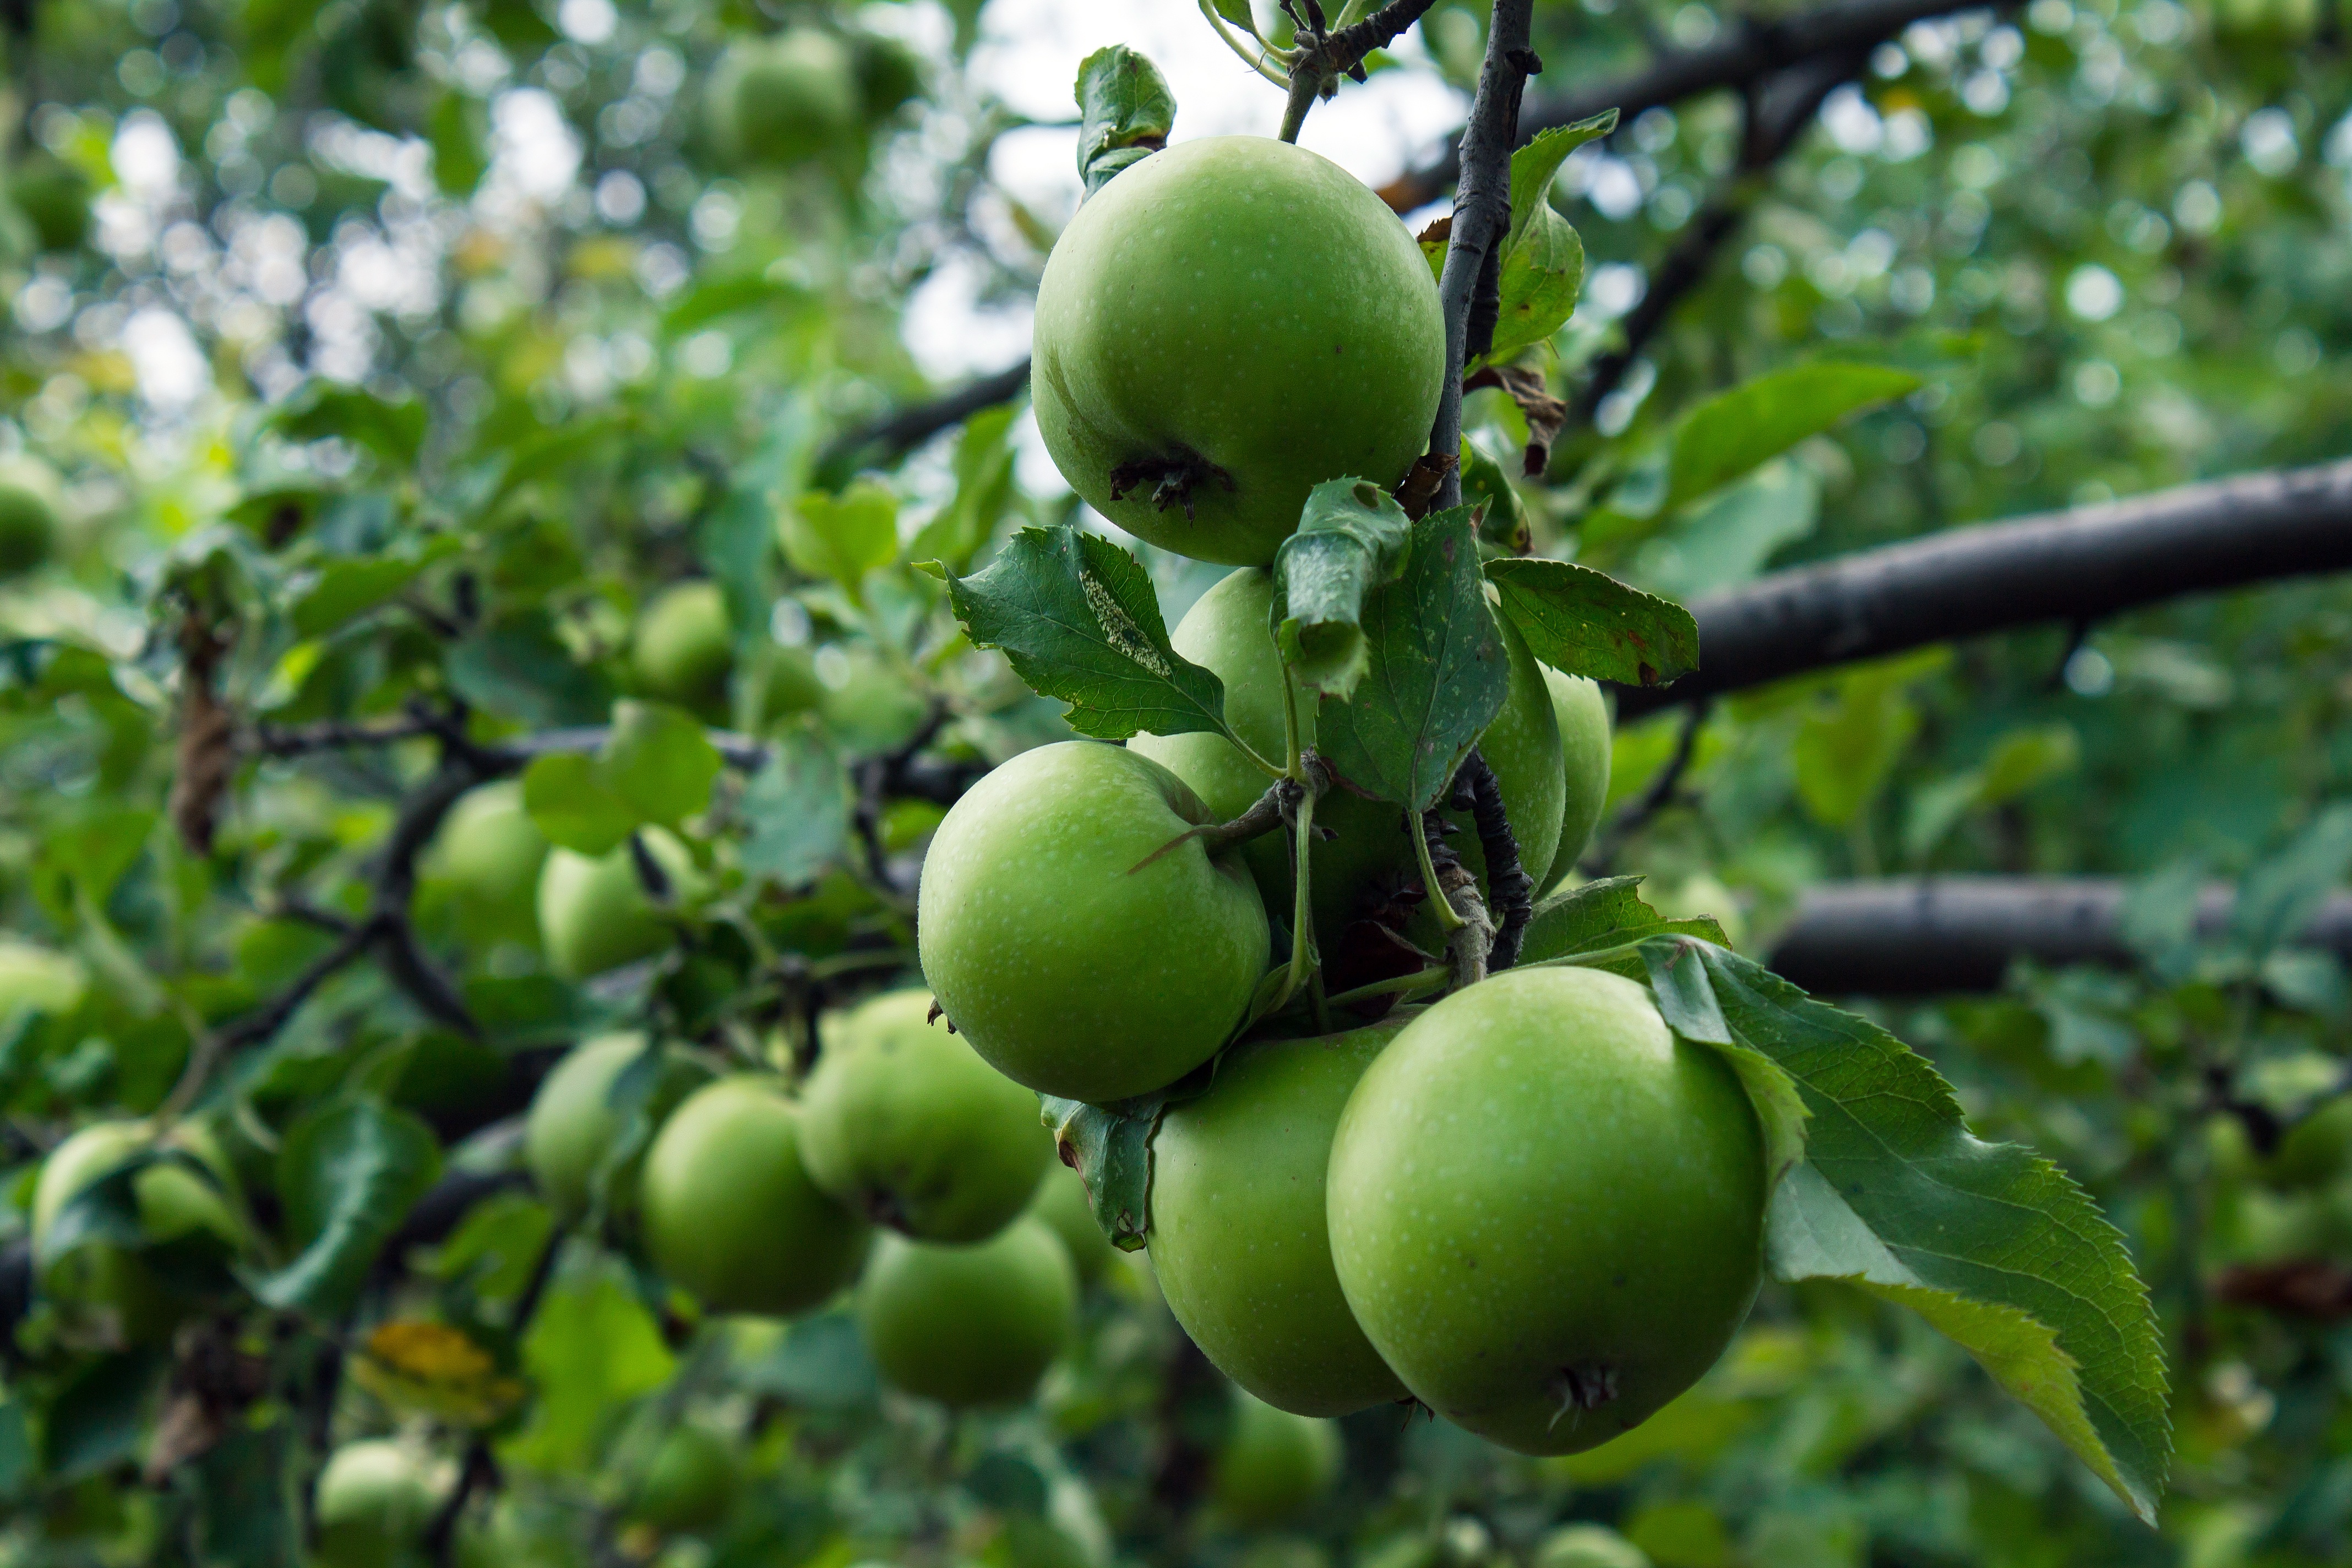
tree, branch, plant, fruit, flower, food, green, produce, botany, flora, flowering plant, land plant